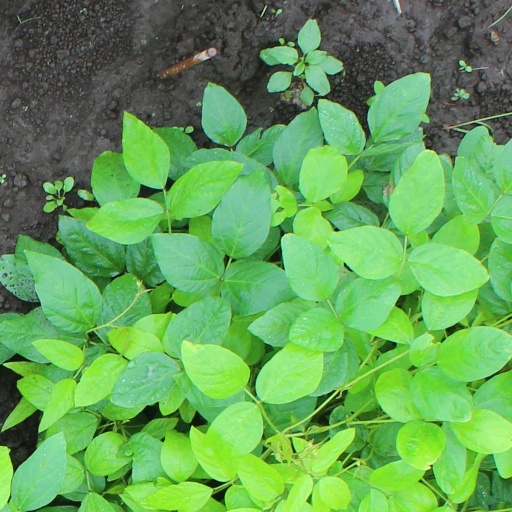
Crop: soybean